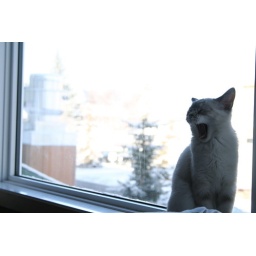
My kitten on the window sill of our apartment the morning after the first snow we've had in months.